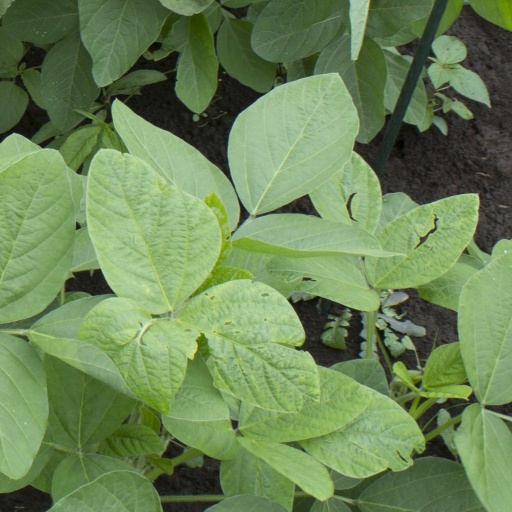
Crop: soybean